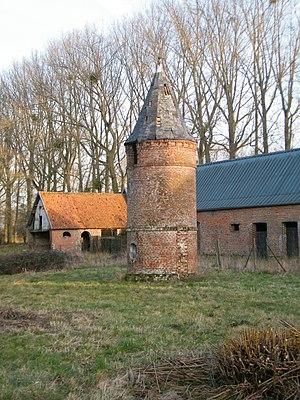
Bernay, Somme, Fr, colombier près de l'église.
Bernay-en-Ponthieu est une commune française située dans le département de la Somme en région Hauts-de-France.